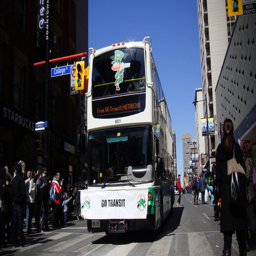
a bus going down the center of town with people all around.
A city bus driving down a busy city street.
Huge transit bus being driven down a busy street.
Double decker bus loading passengers on a city street.
A double decker bus driving down a city street.